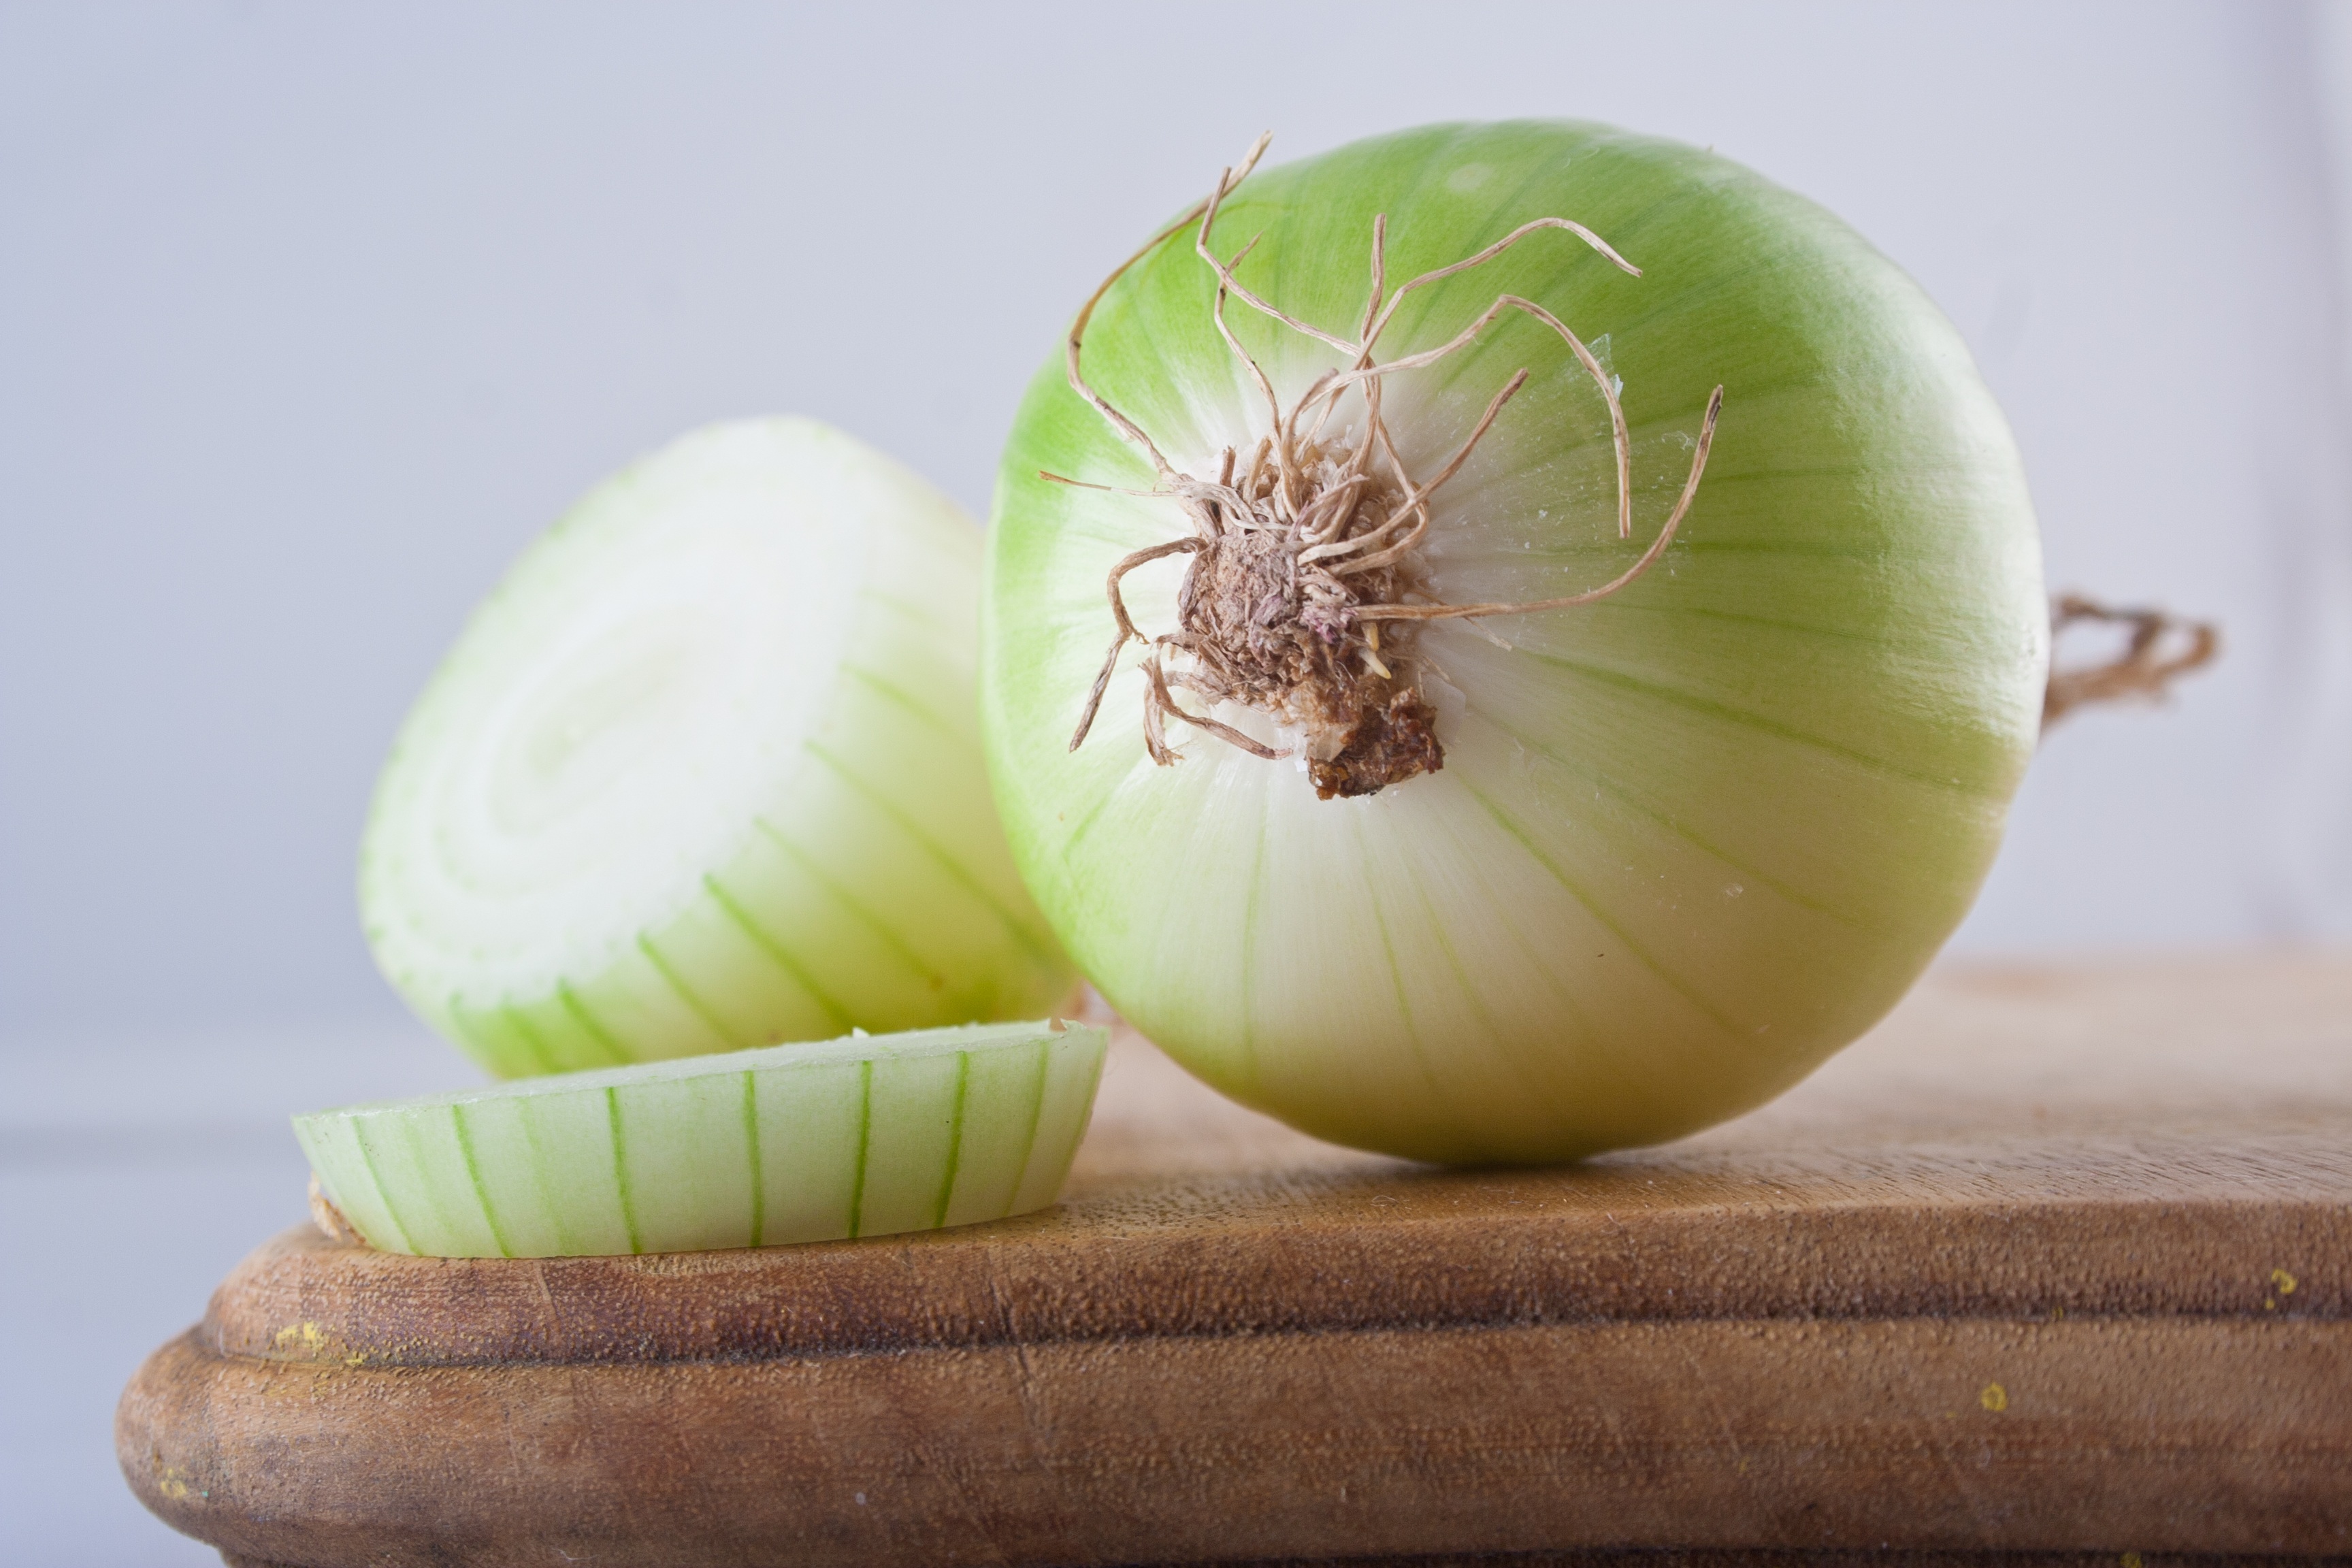
plant, fruit, flower, meal, food, green, cooking, produce, vegetable, kitchen, diner, gourmet, homemade, slice, onion, cook, coconut, wooden, diet, ingredients, taste, macro photography, flavor, flowering plant, land plant, onion genus